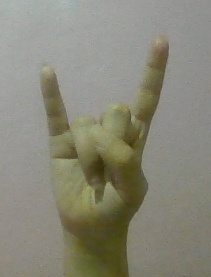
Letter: la